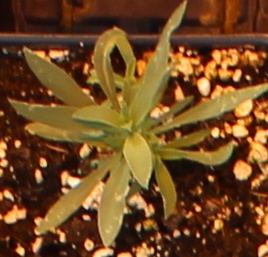
Label: Kochia